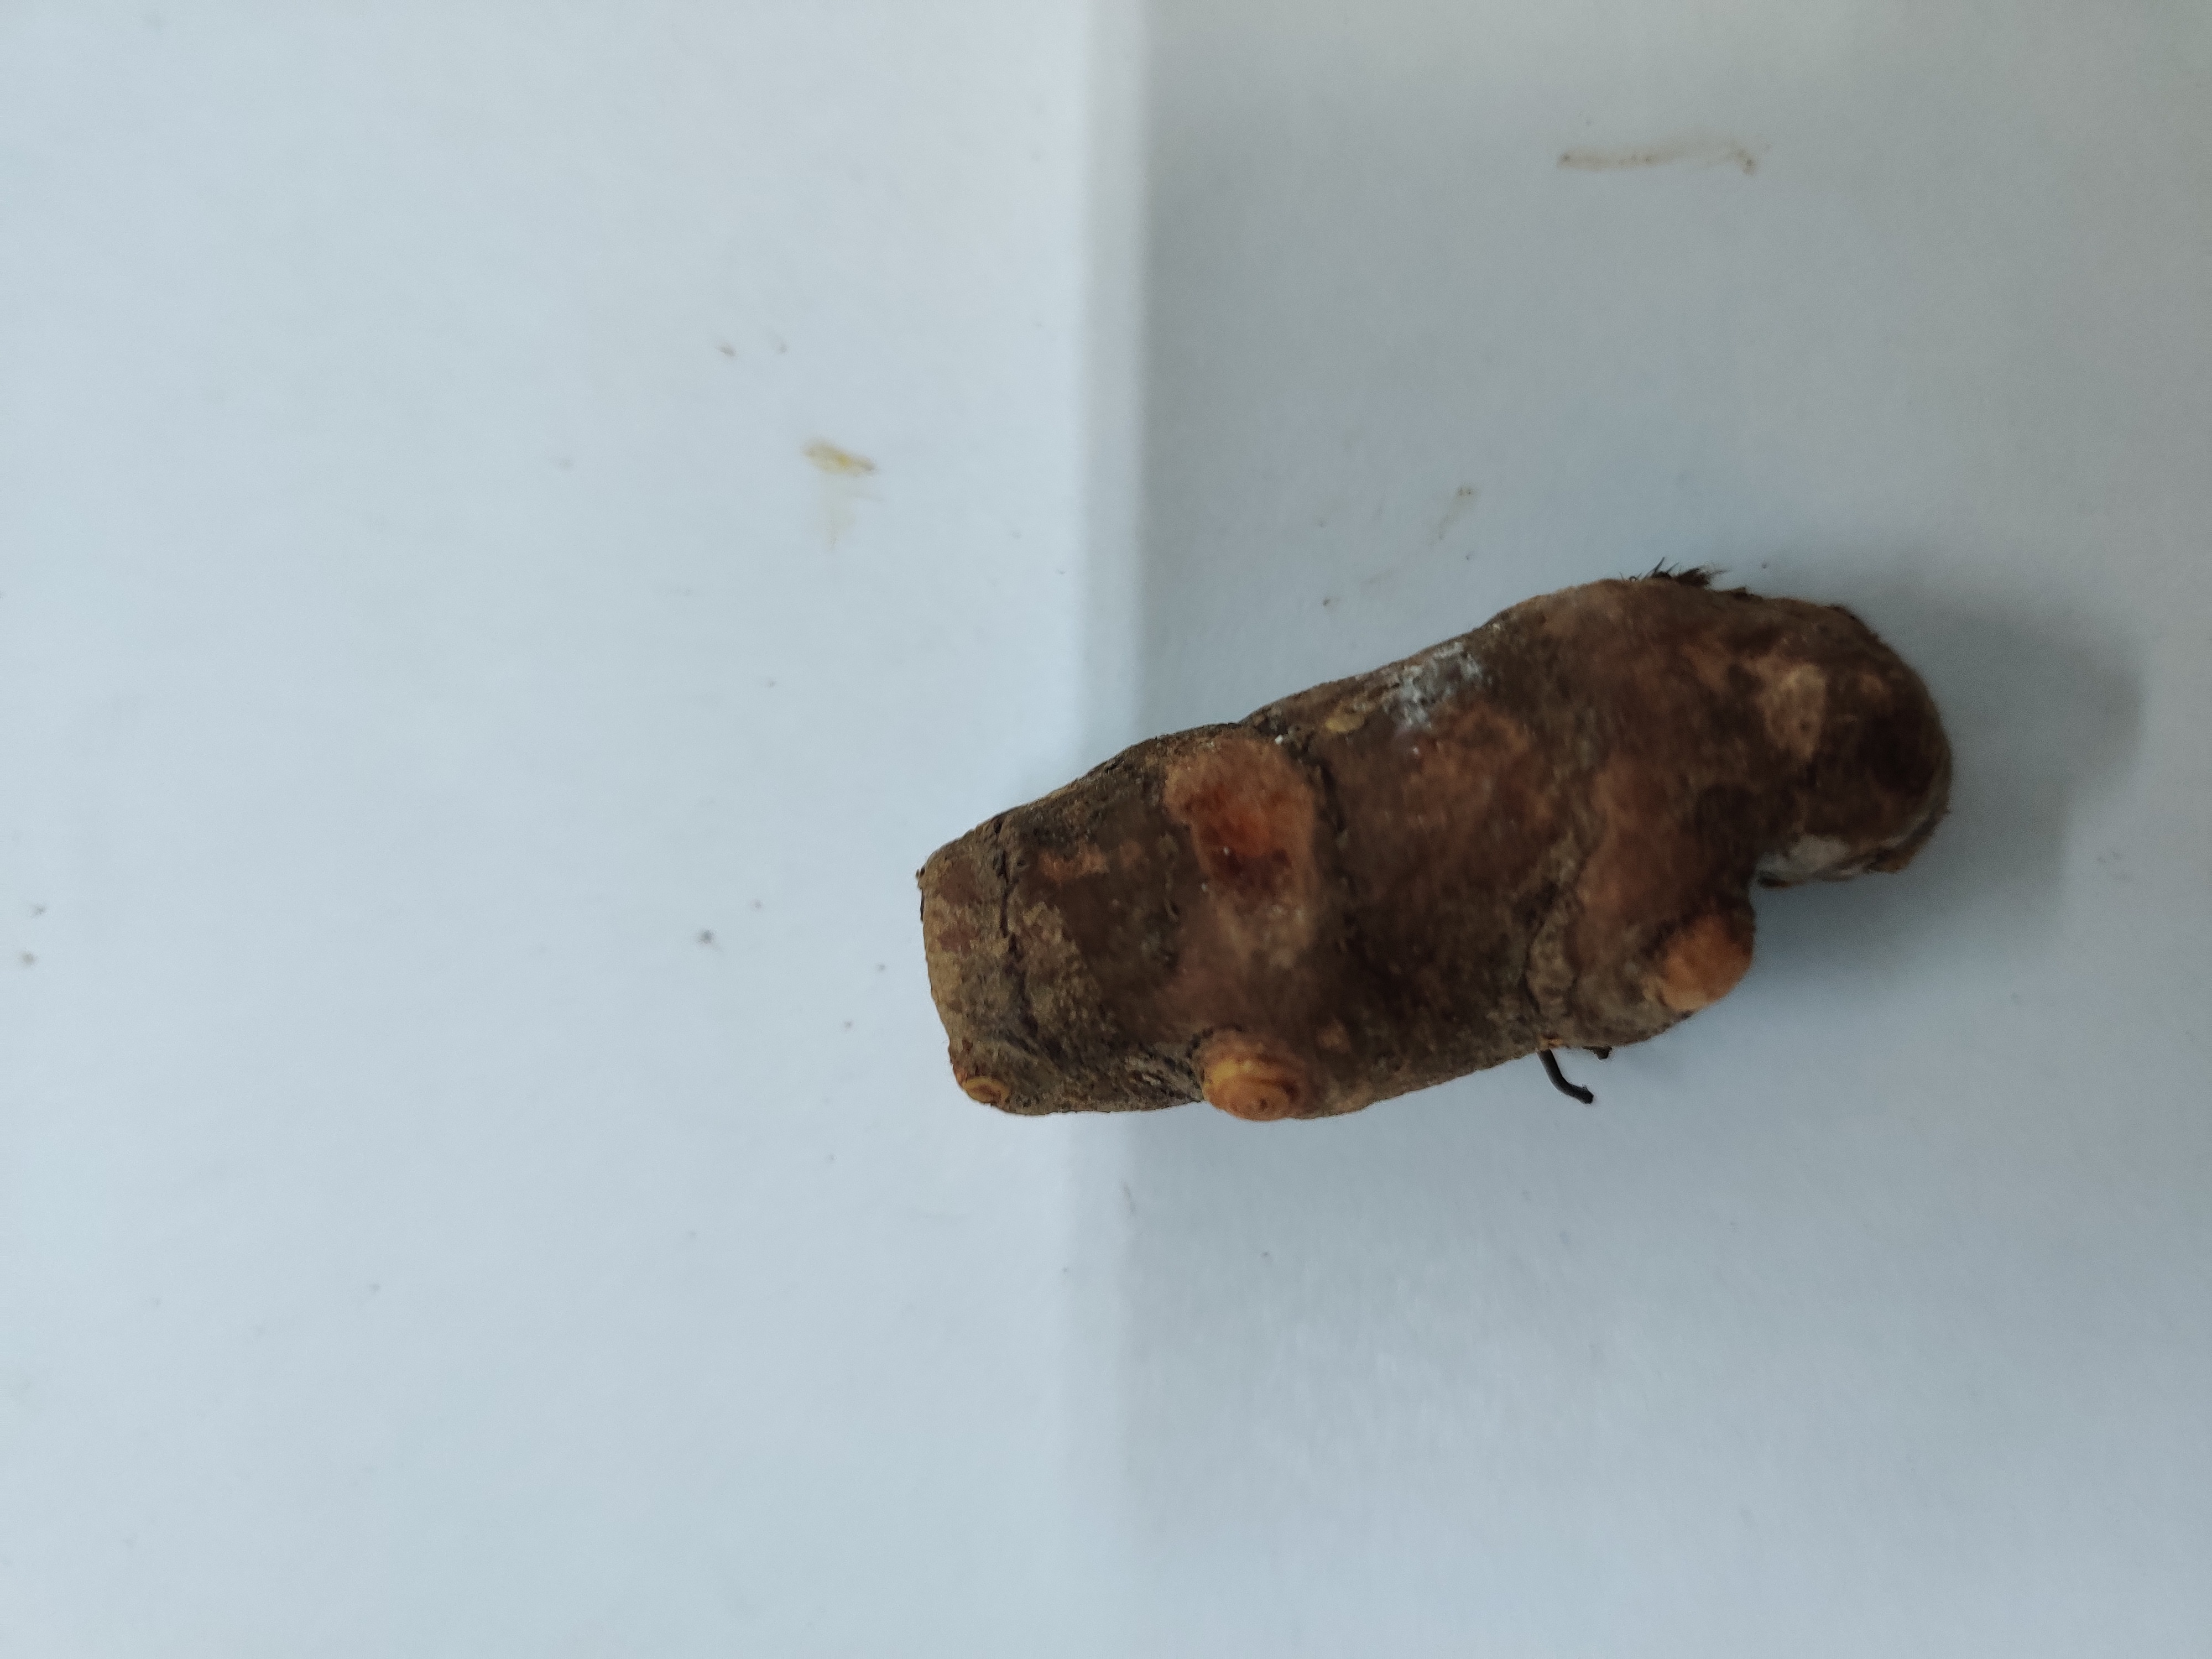
Crop: Turmeric
Condition: Severely Damaged